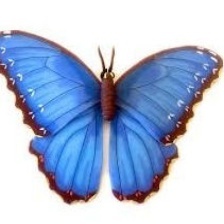
Species: BLUE MORPHO